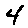
Label: 4